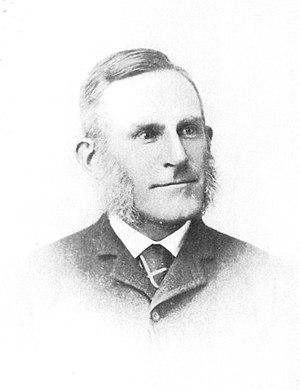
Samuel Hubbard Scudder est un entomologiste américain, né le 13 avril 1837 à Boston et mort le 17 mai 1911 à Cambridge. Il est considéré comme l’un des meilleurs spécialistes des orthoptères.